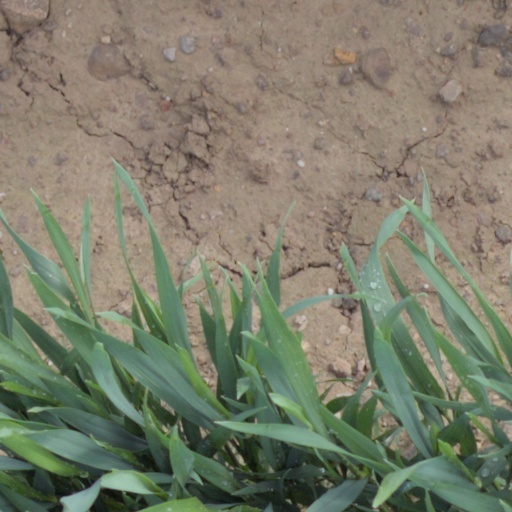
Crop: wheat